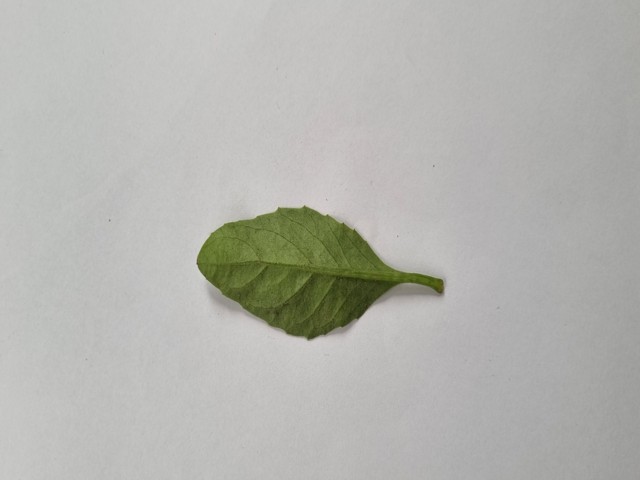
Plant: gainura